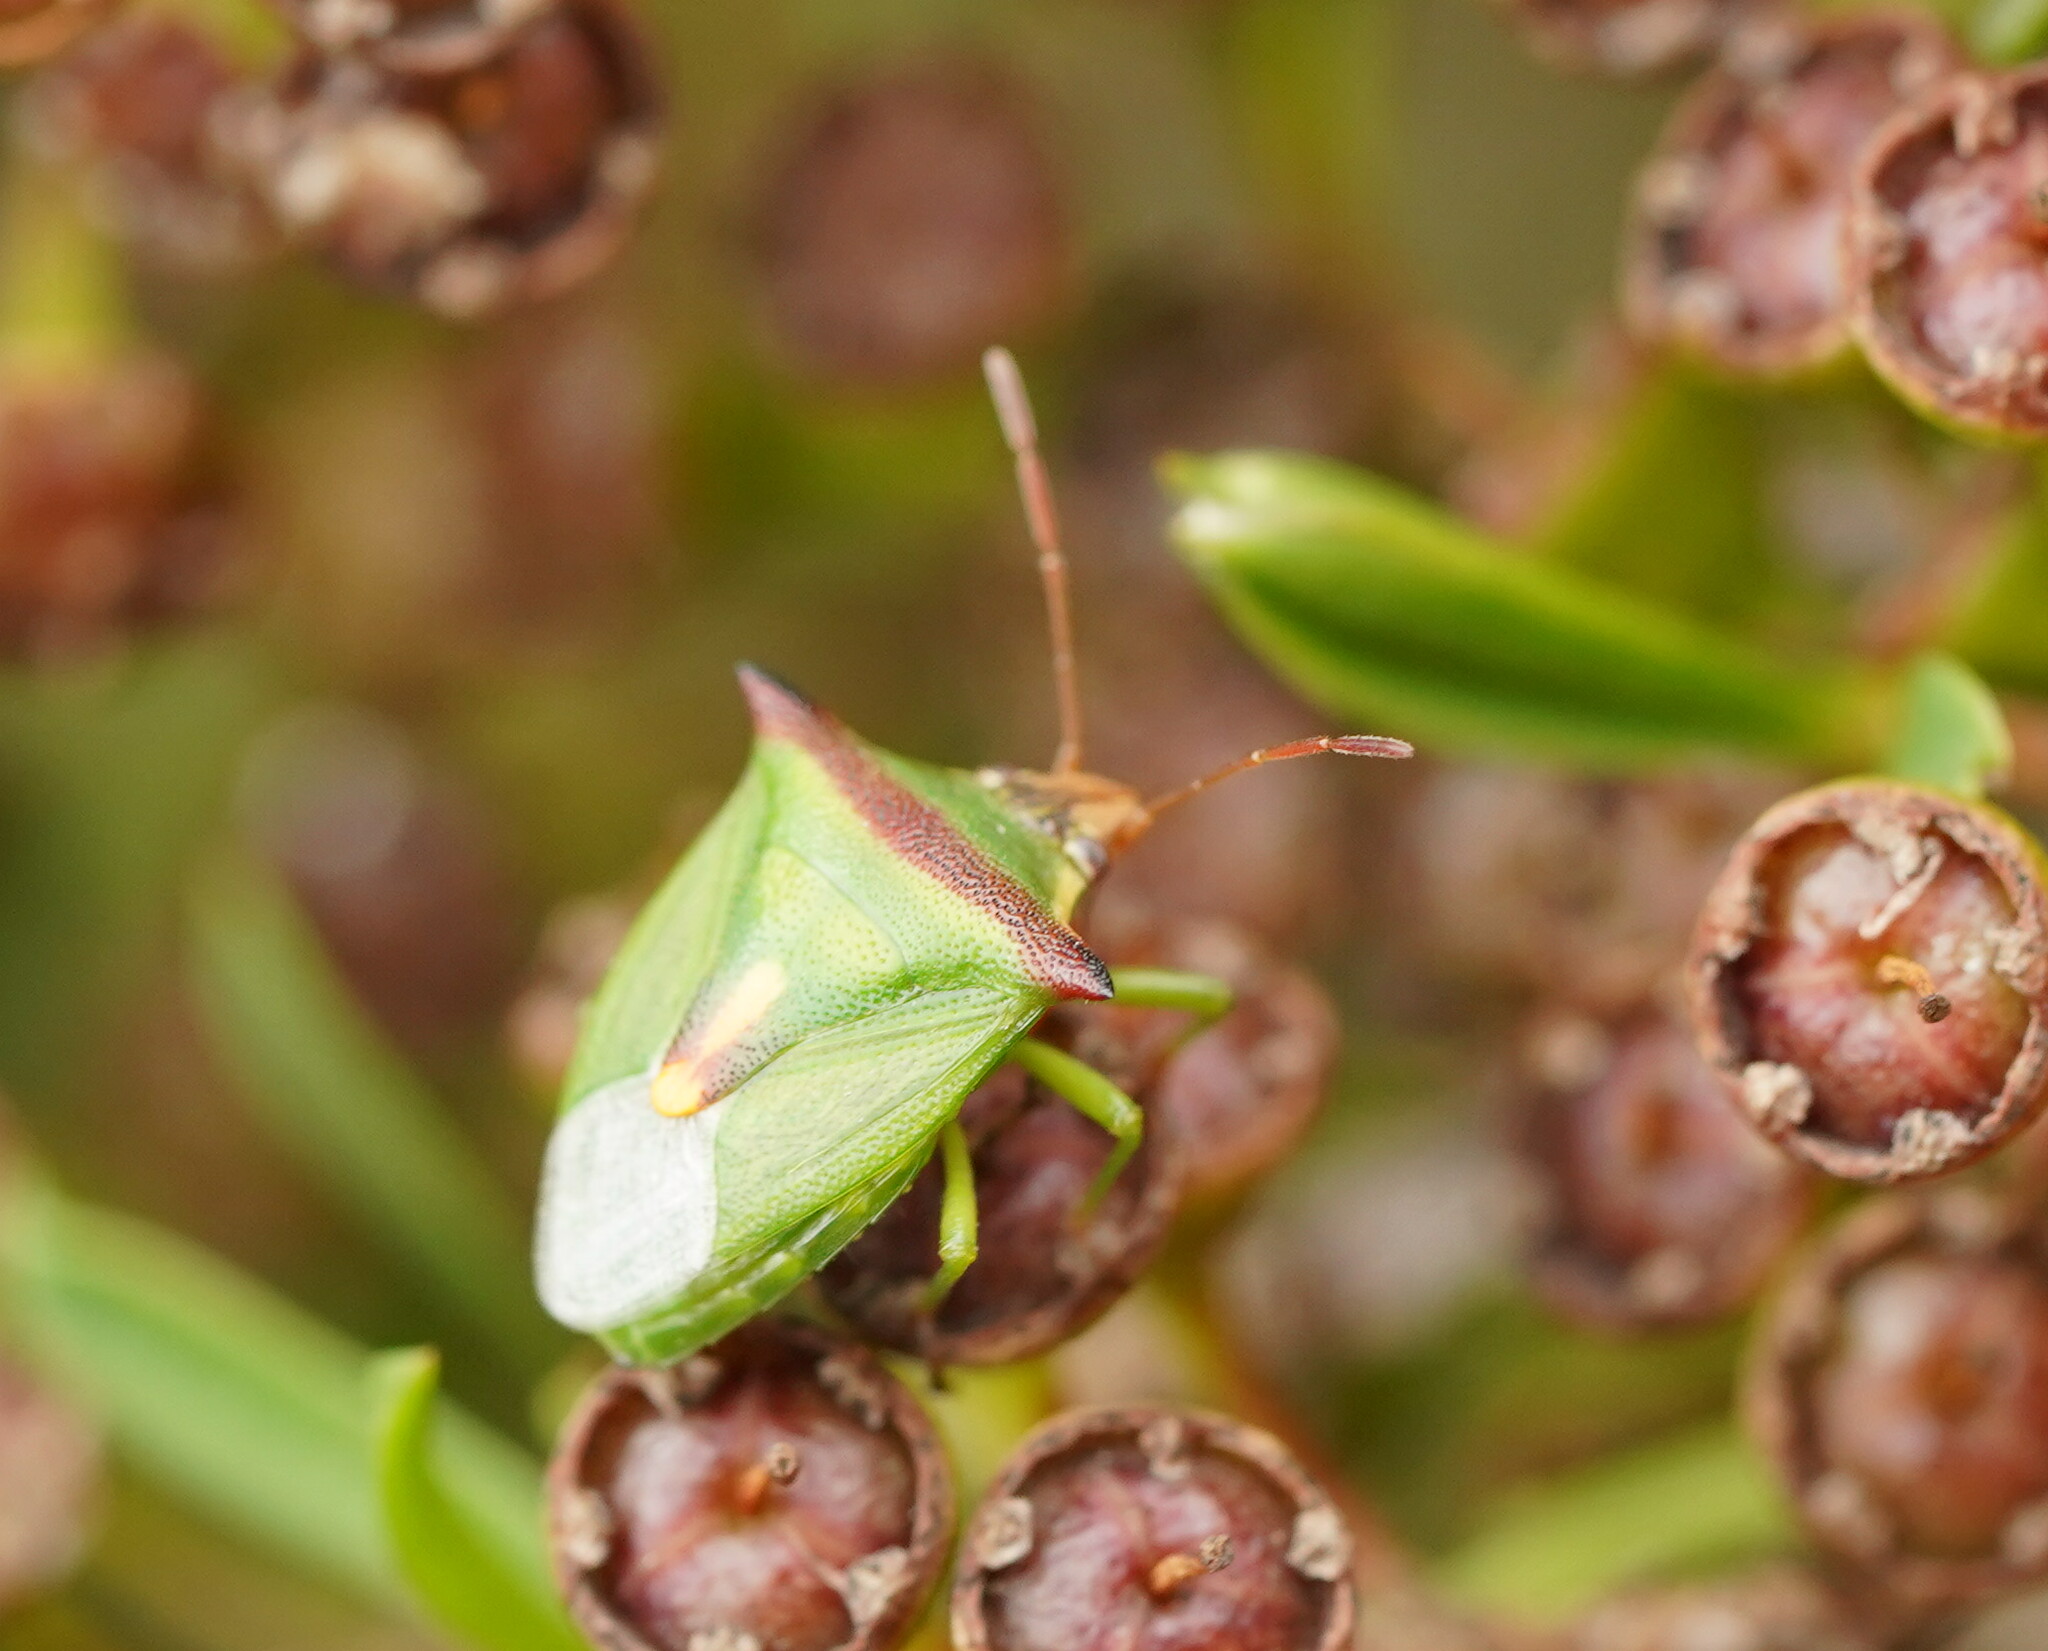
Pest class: stink_bug